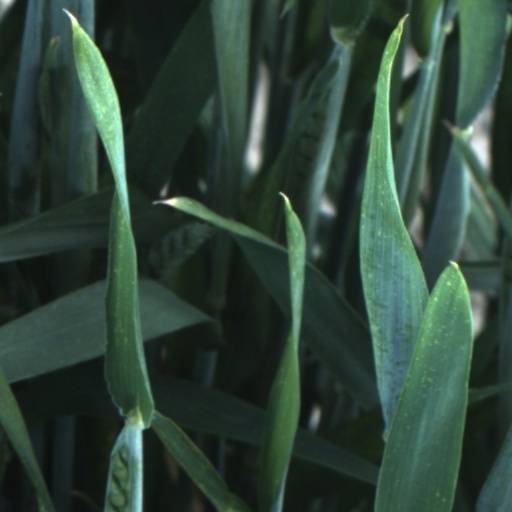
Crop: wheat